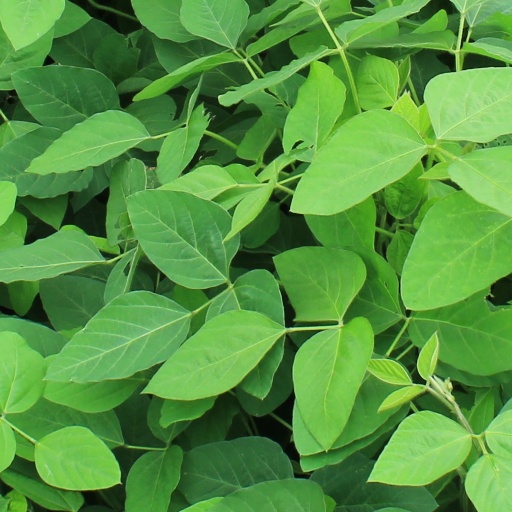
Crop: soybean